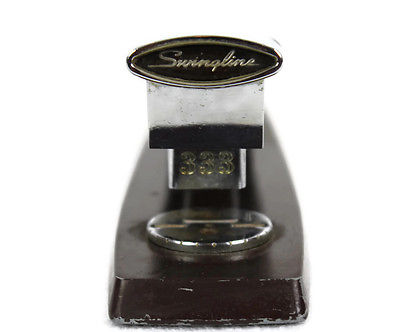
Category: stapler